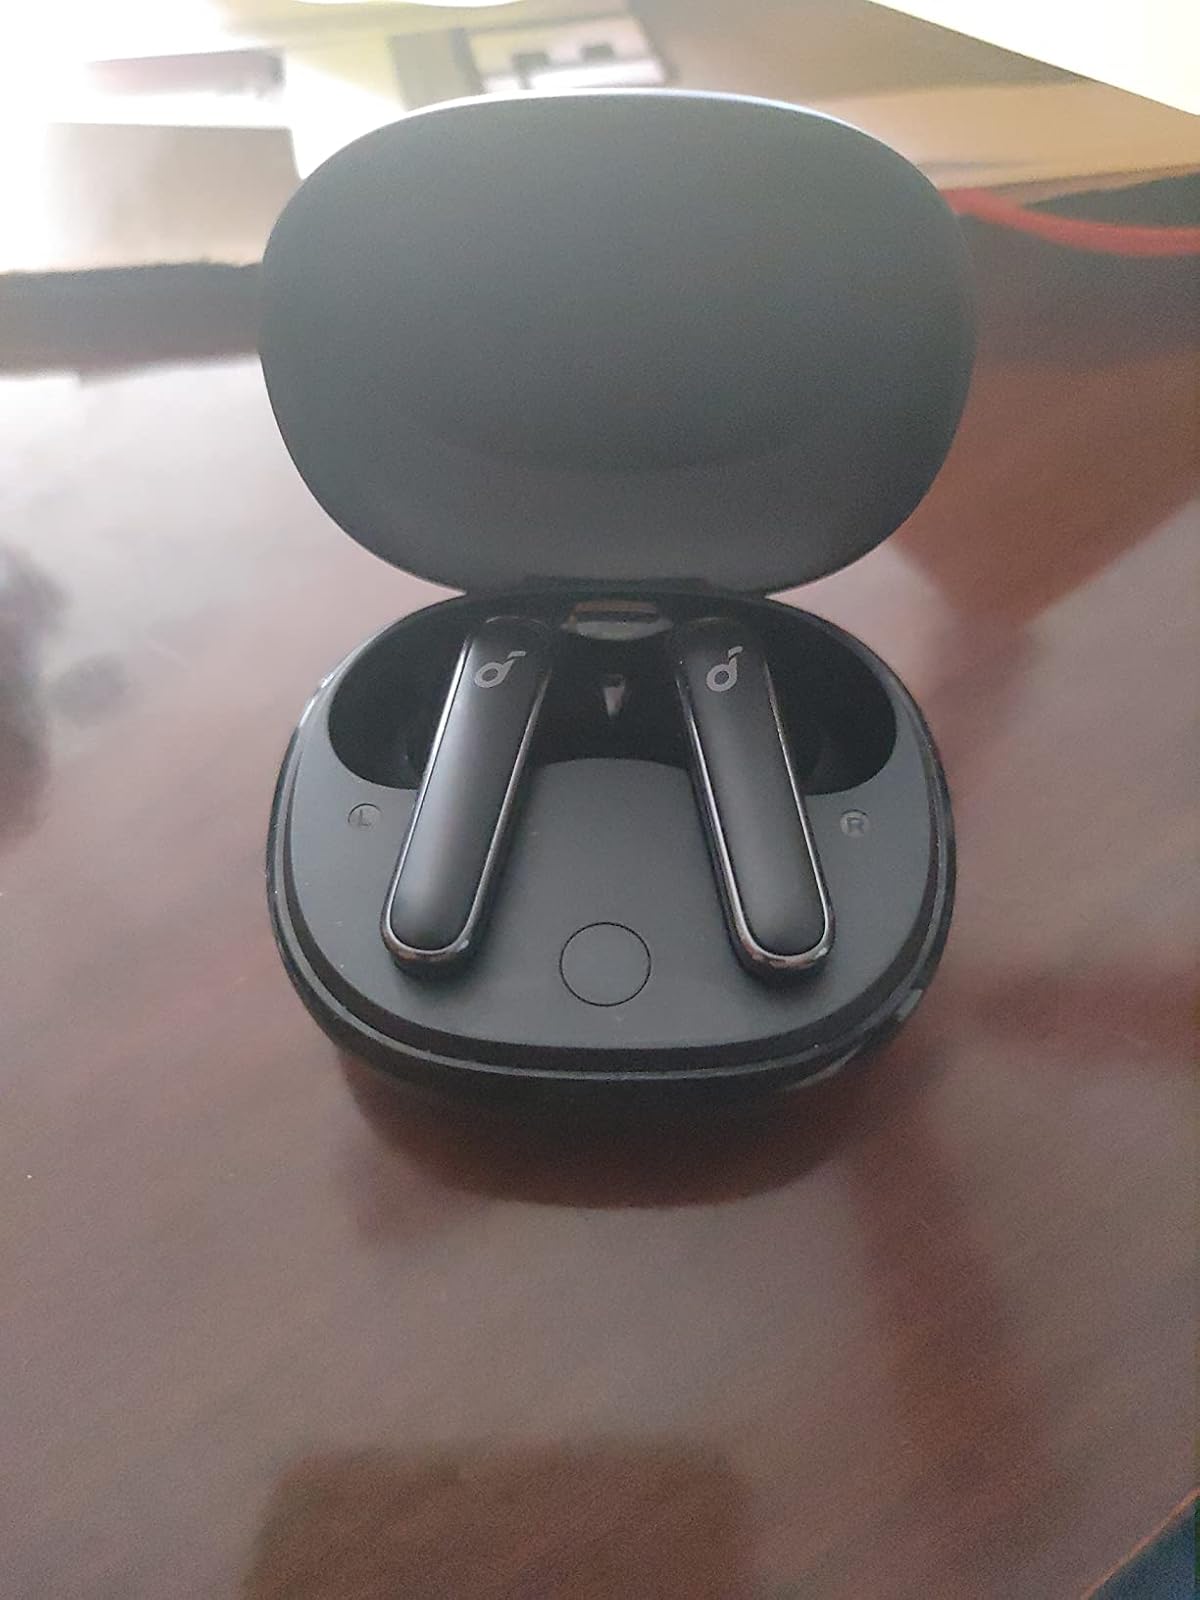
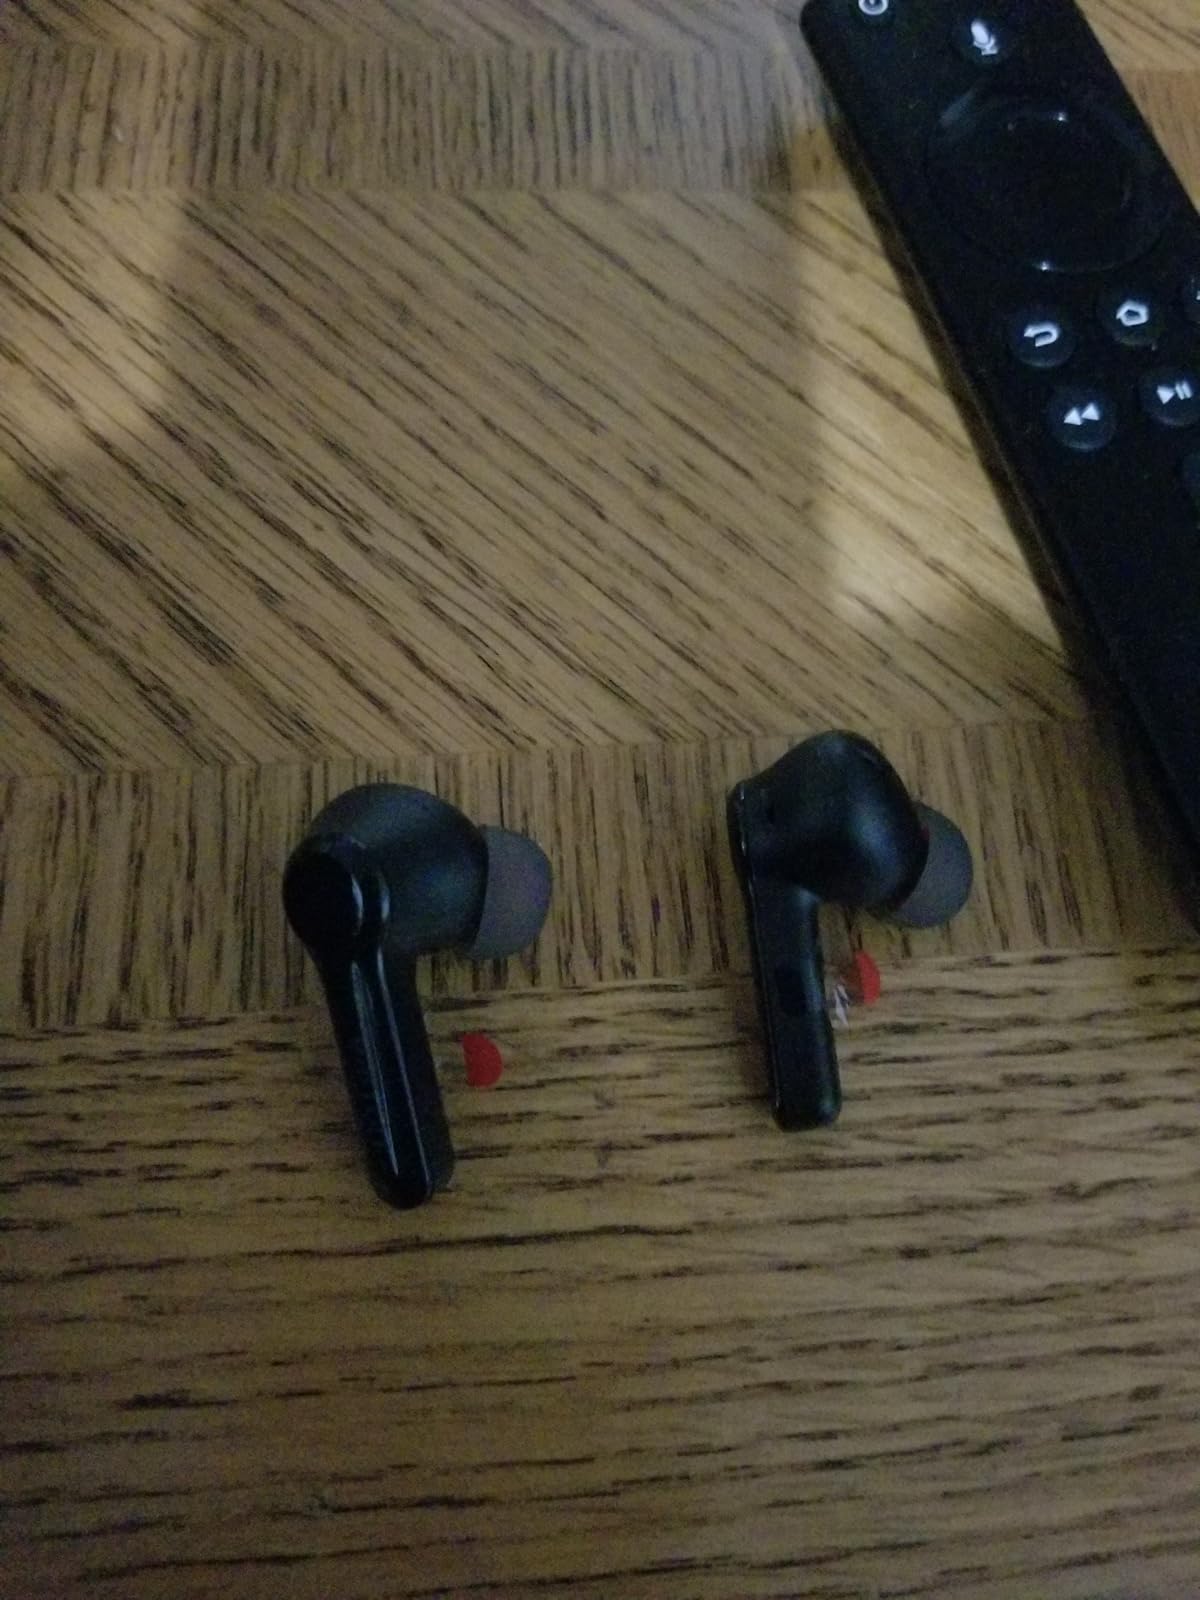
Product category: earbuds
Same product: no